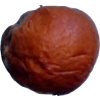
Label: apples